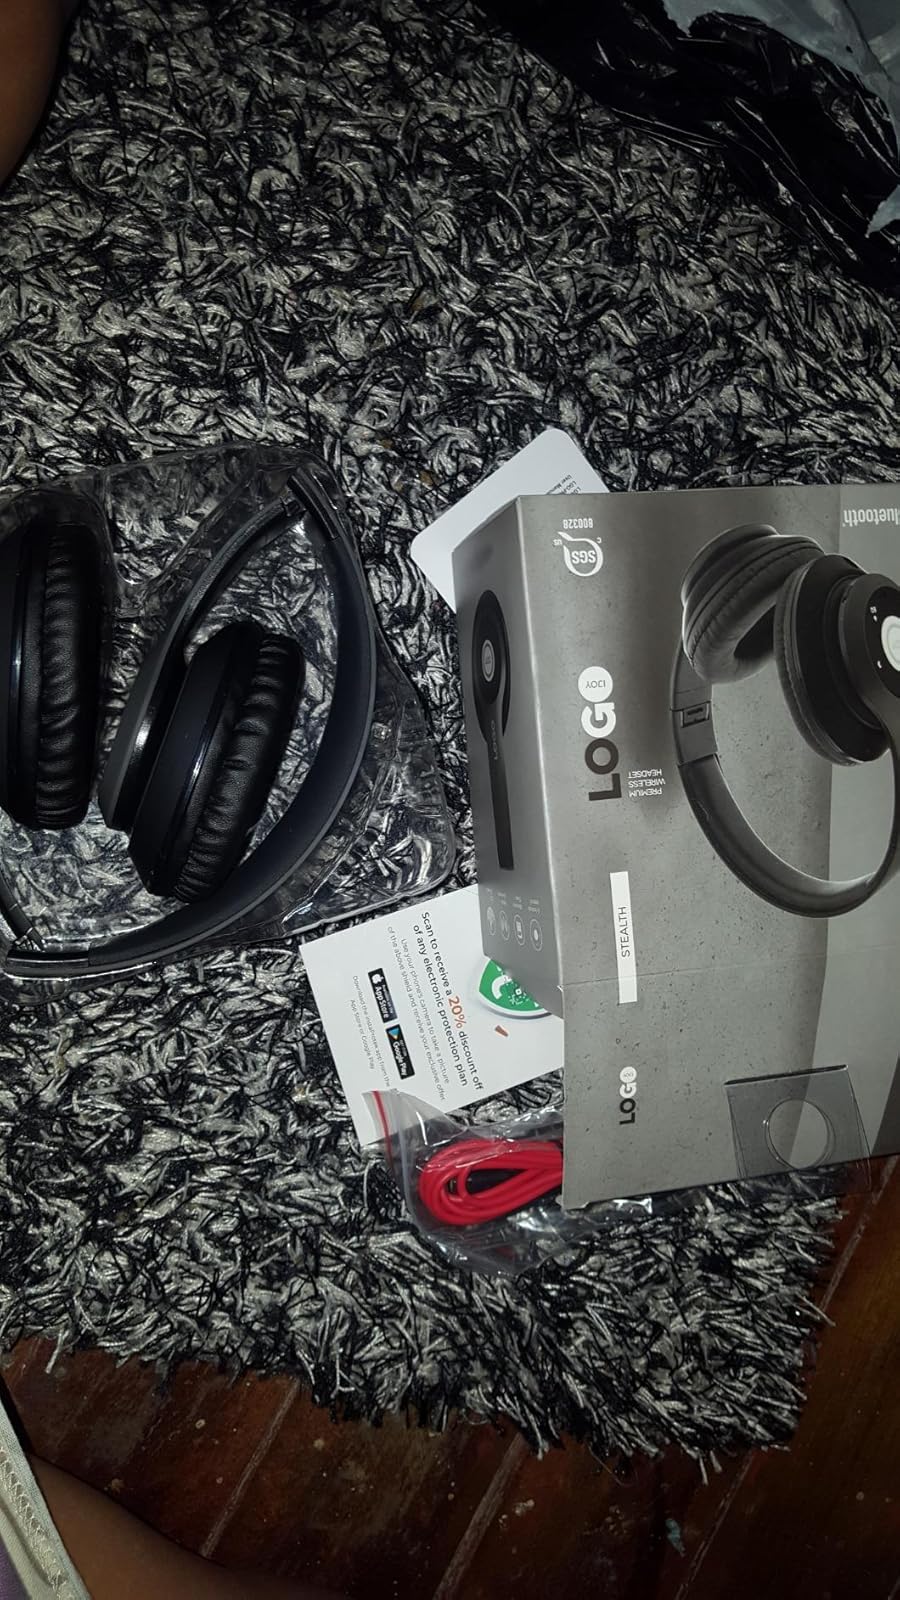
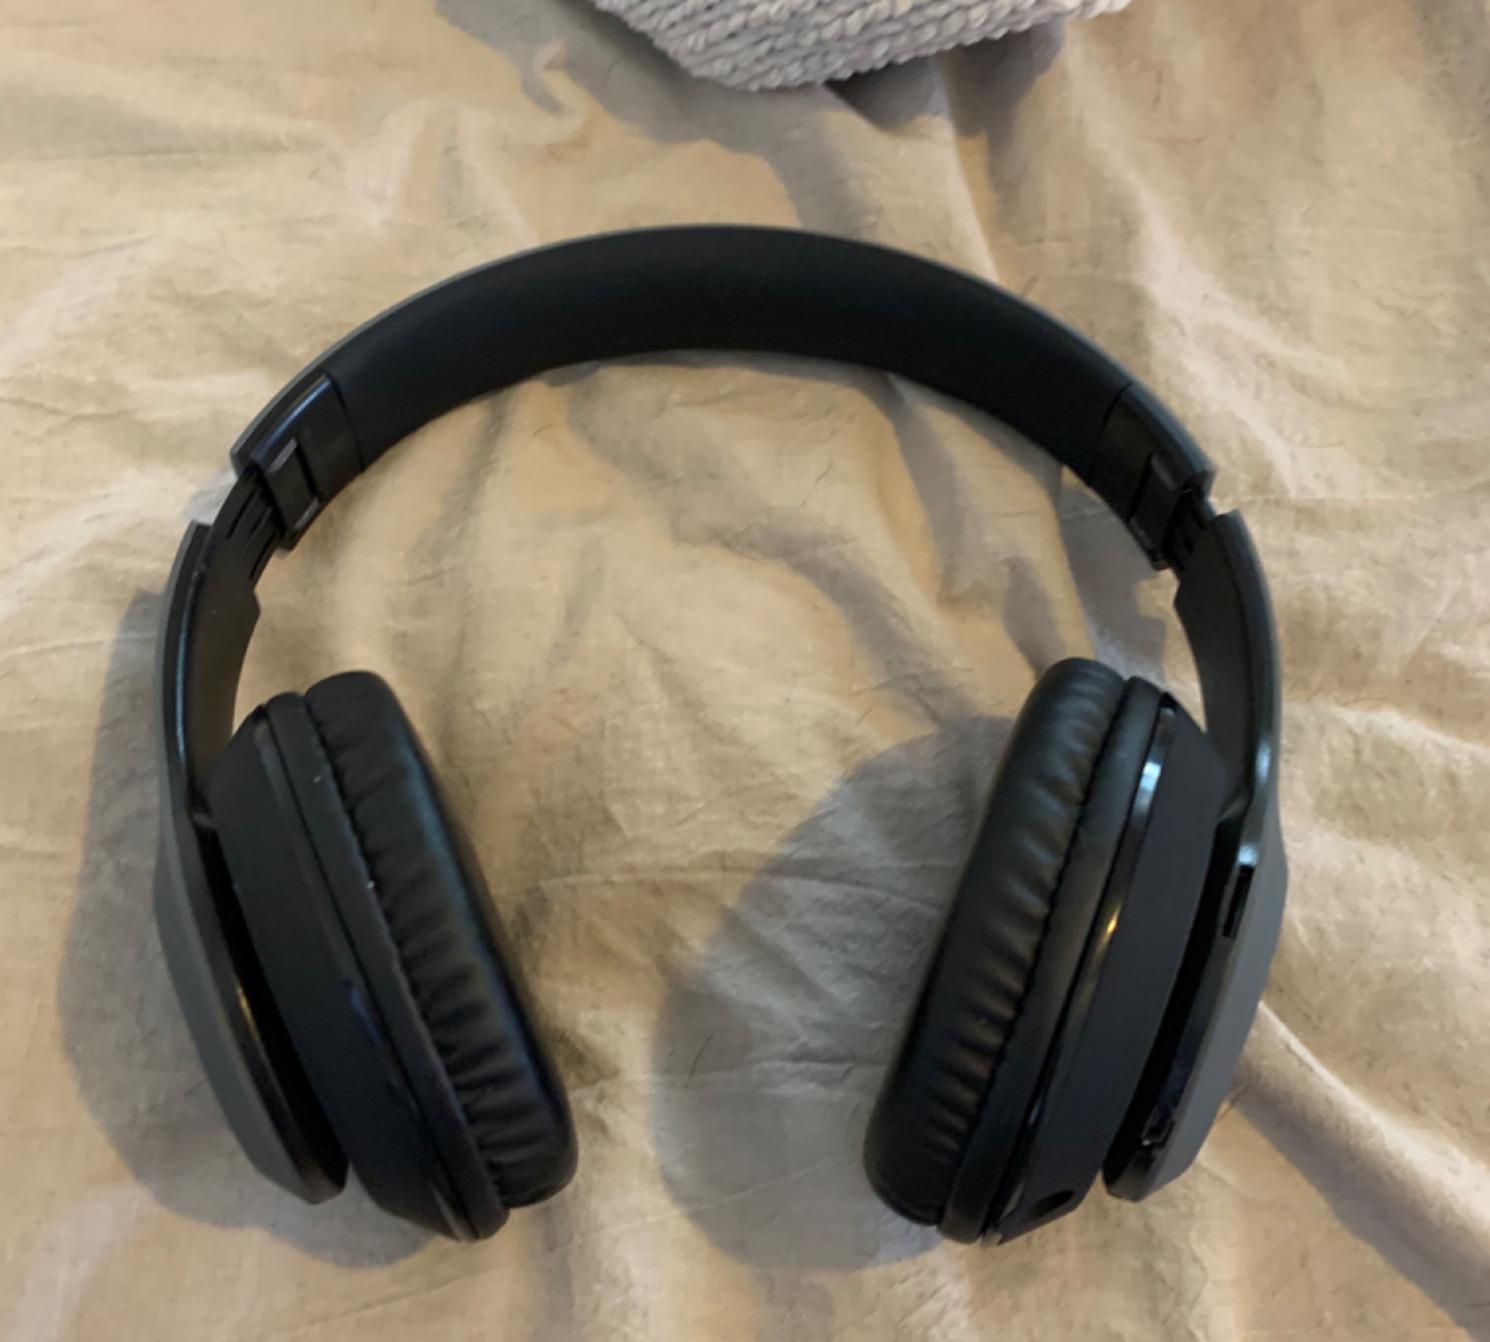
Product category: headphones
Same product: yes